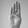
ASL letter: B